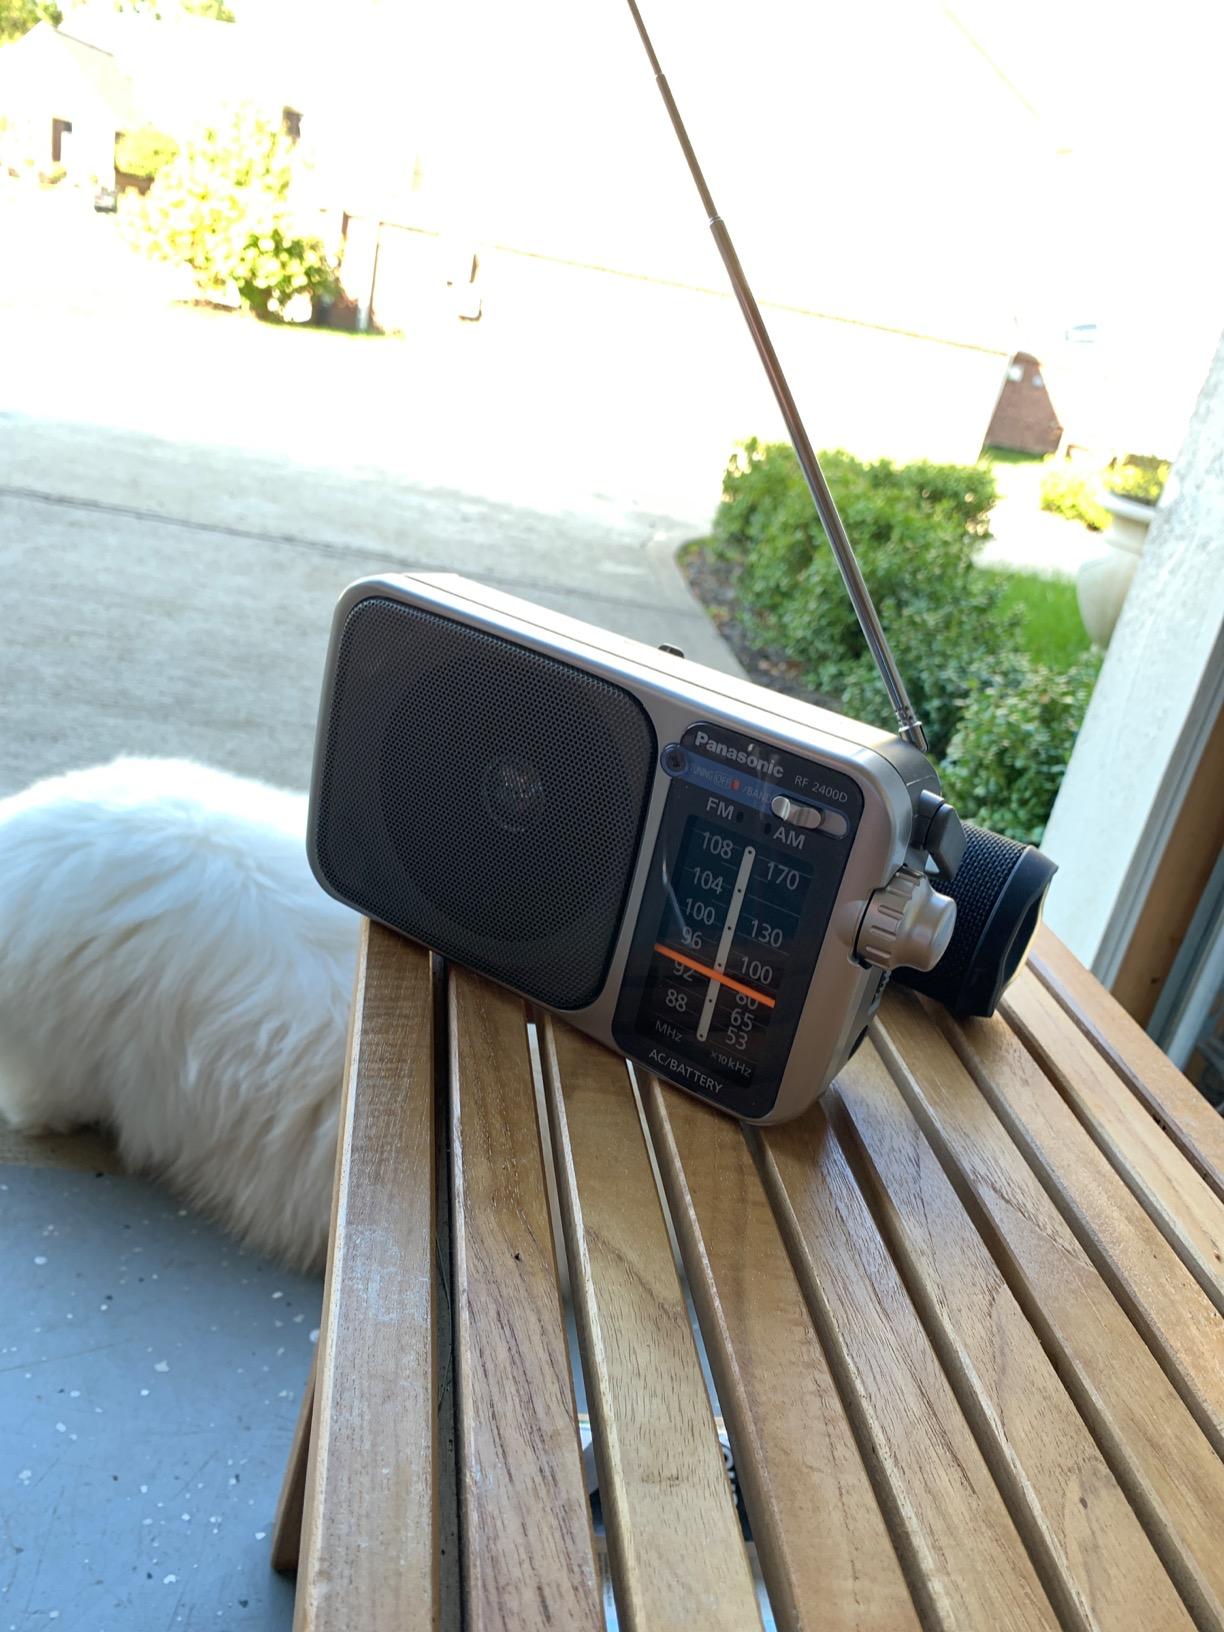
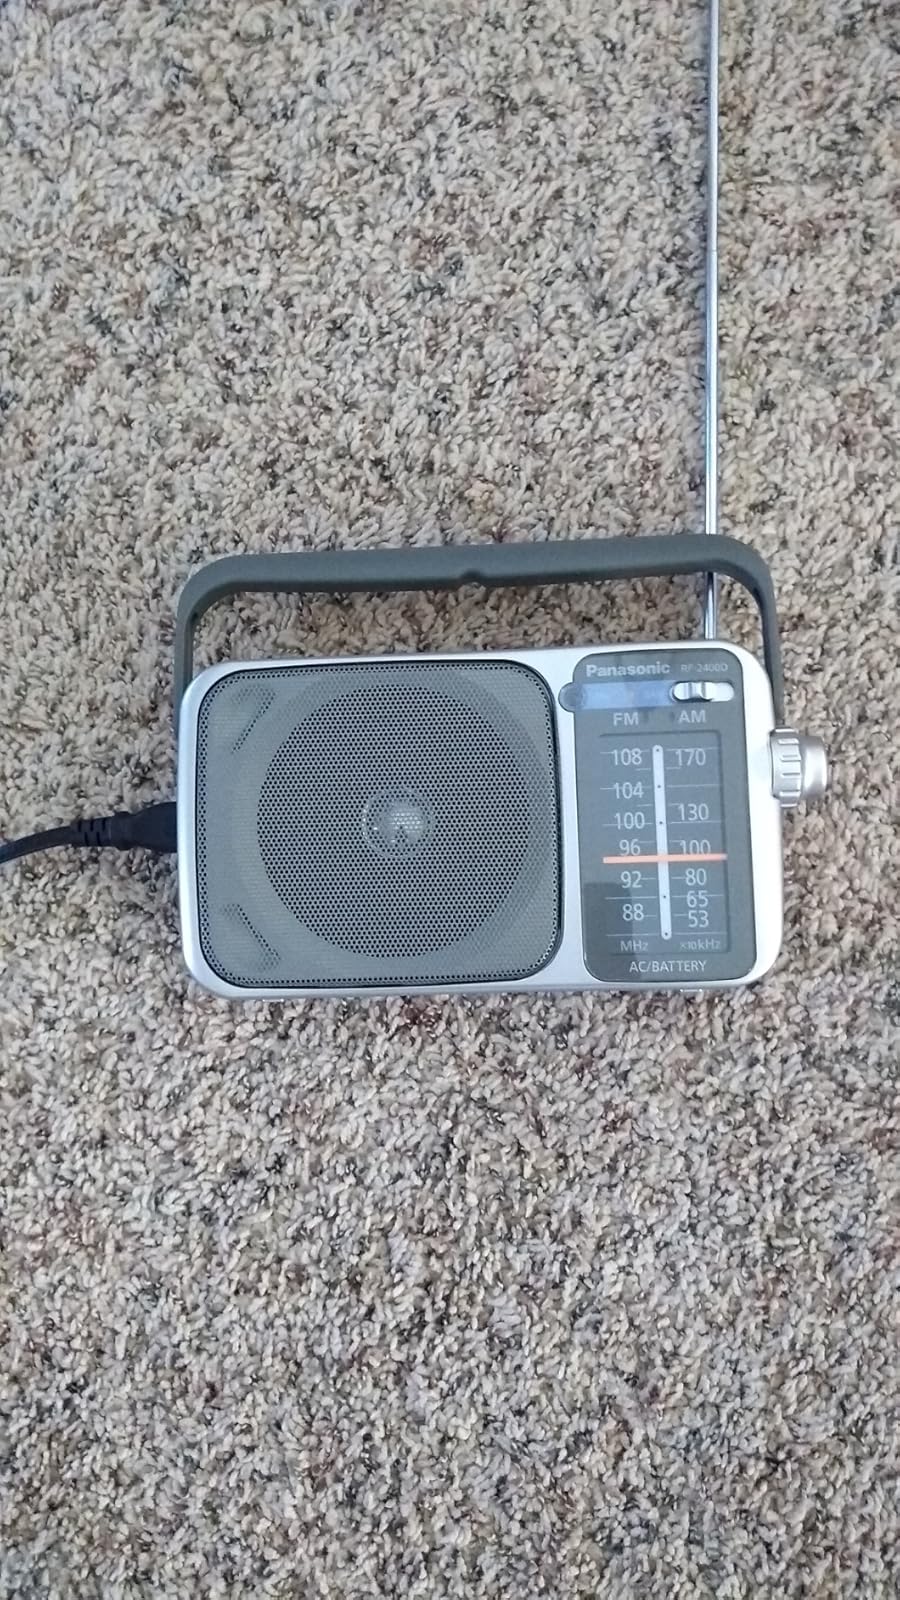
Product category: radio
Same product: yes